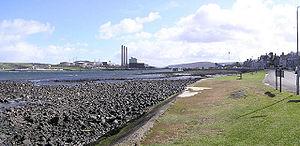
Larne est une ville portuaire et industrielle du Royaume-Uni située sur la côte est du Comté d'Antrim en Irlande du Nord. La ville compte 18 228 habitants. Larne est depuis plus de 1000 ans un port important pour l'Irlande du Nord. Il est le point d'attache de la région avec l'Écosse.